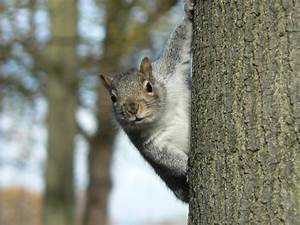
Label: squirrel